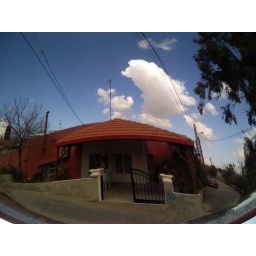
my house in the mountain